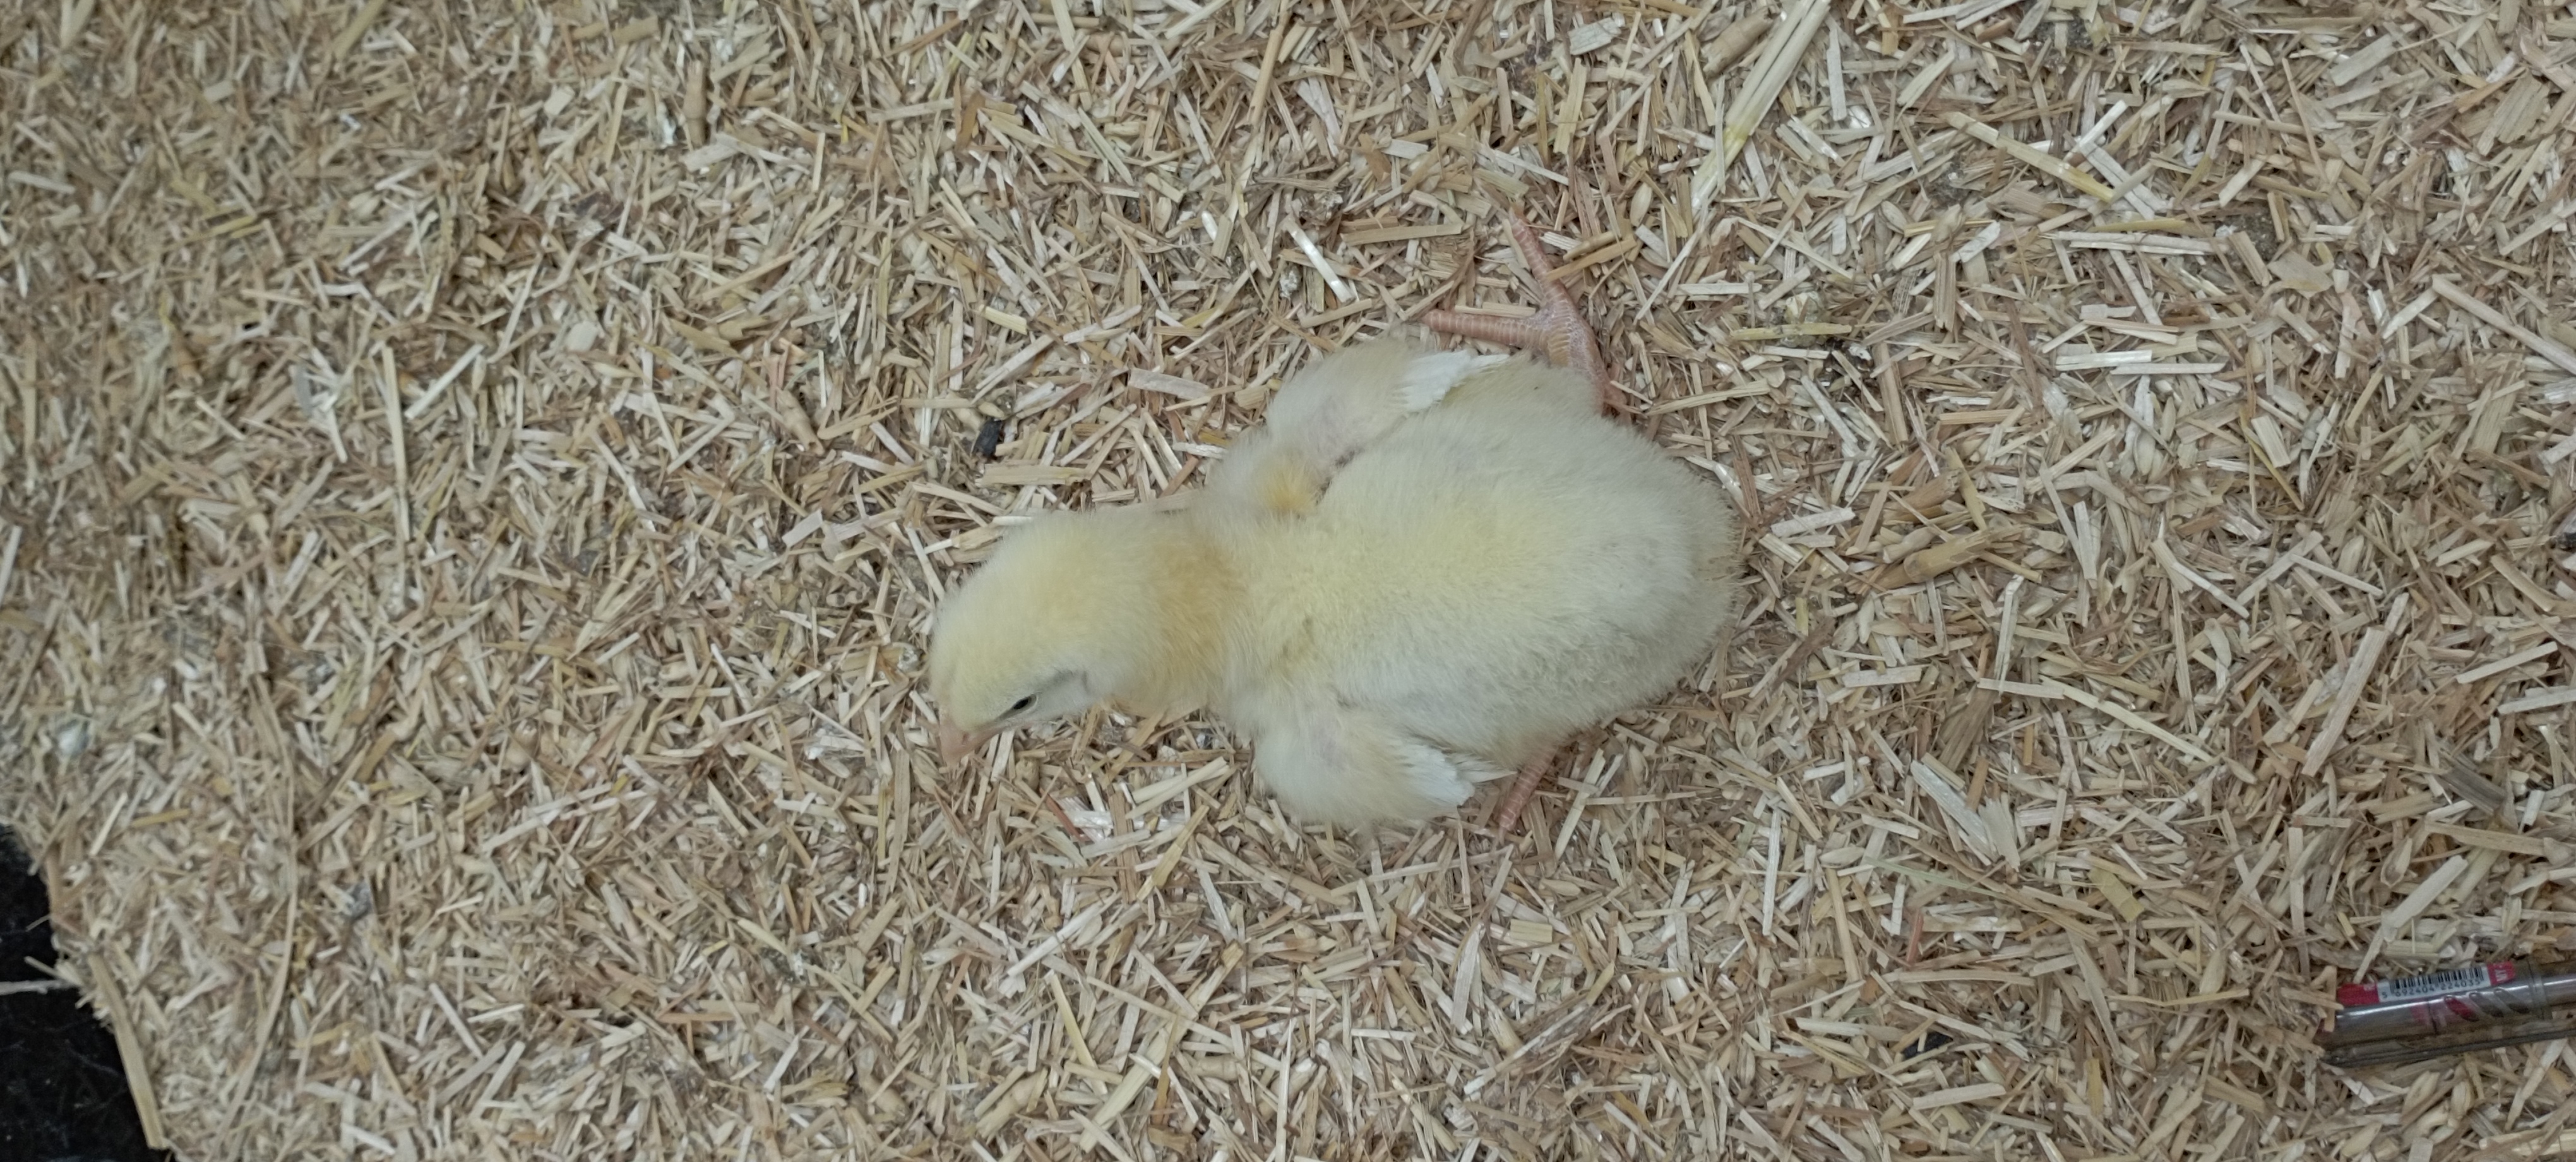
Weight: 181 g